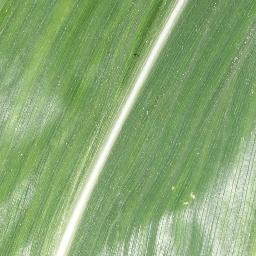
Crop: corn
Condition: (maize)_healthy